West Ham station

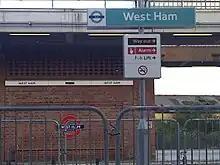
West Ham station signs with a DLR sign in the foreground and a Jubilee line sign in the background.

Services at West Ham station are operated by National Rail, Docklands Light Railway and London Underground. The typical off-peak service in trains per hour (tph) is: